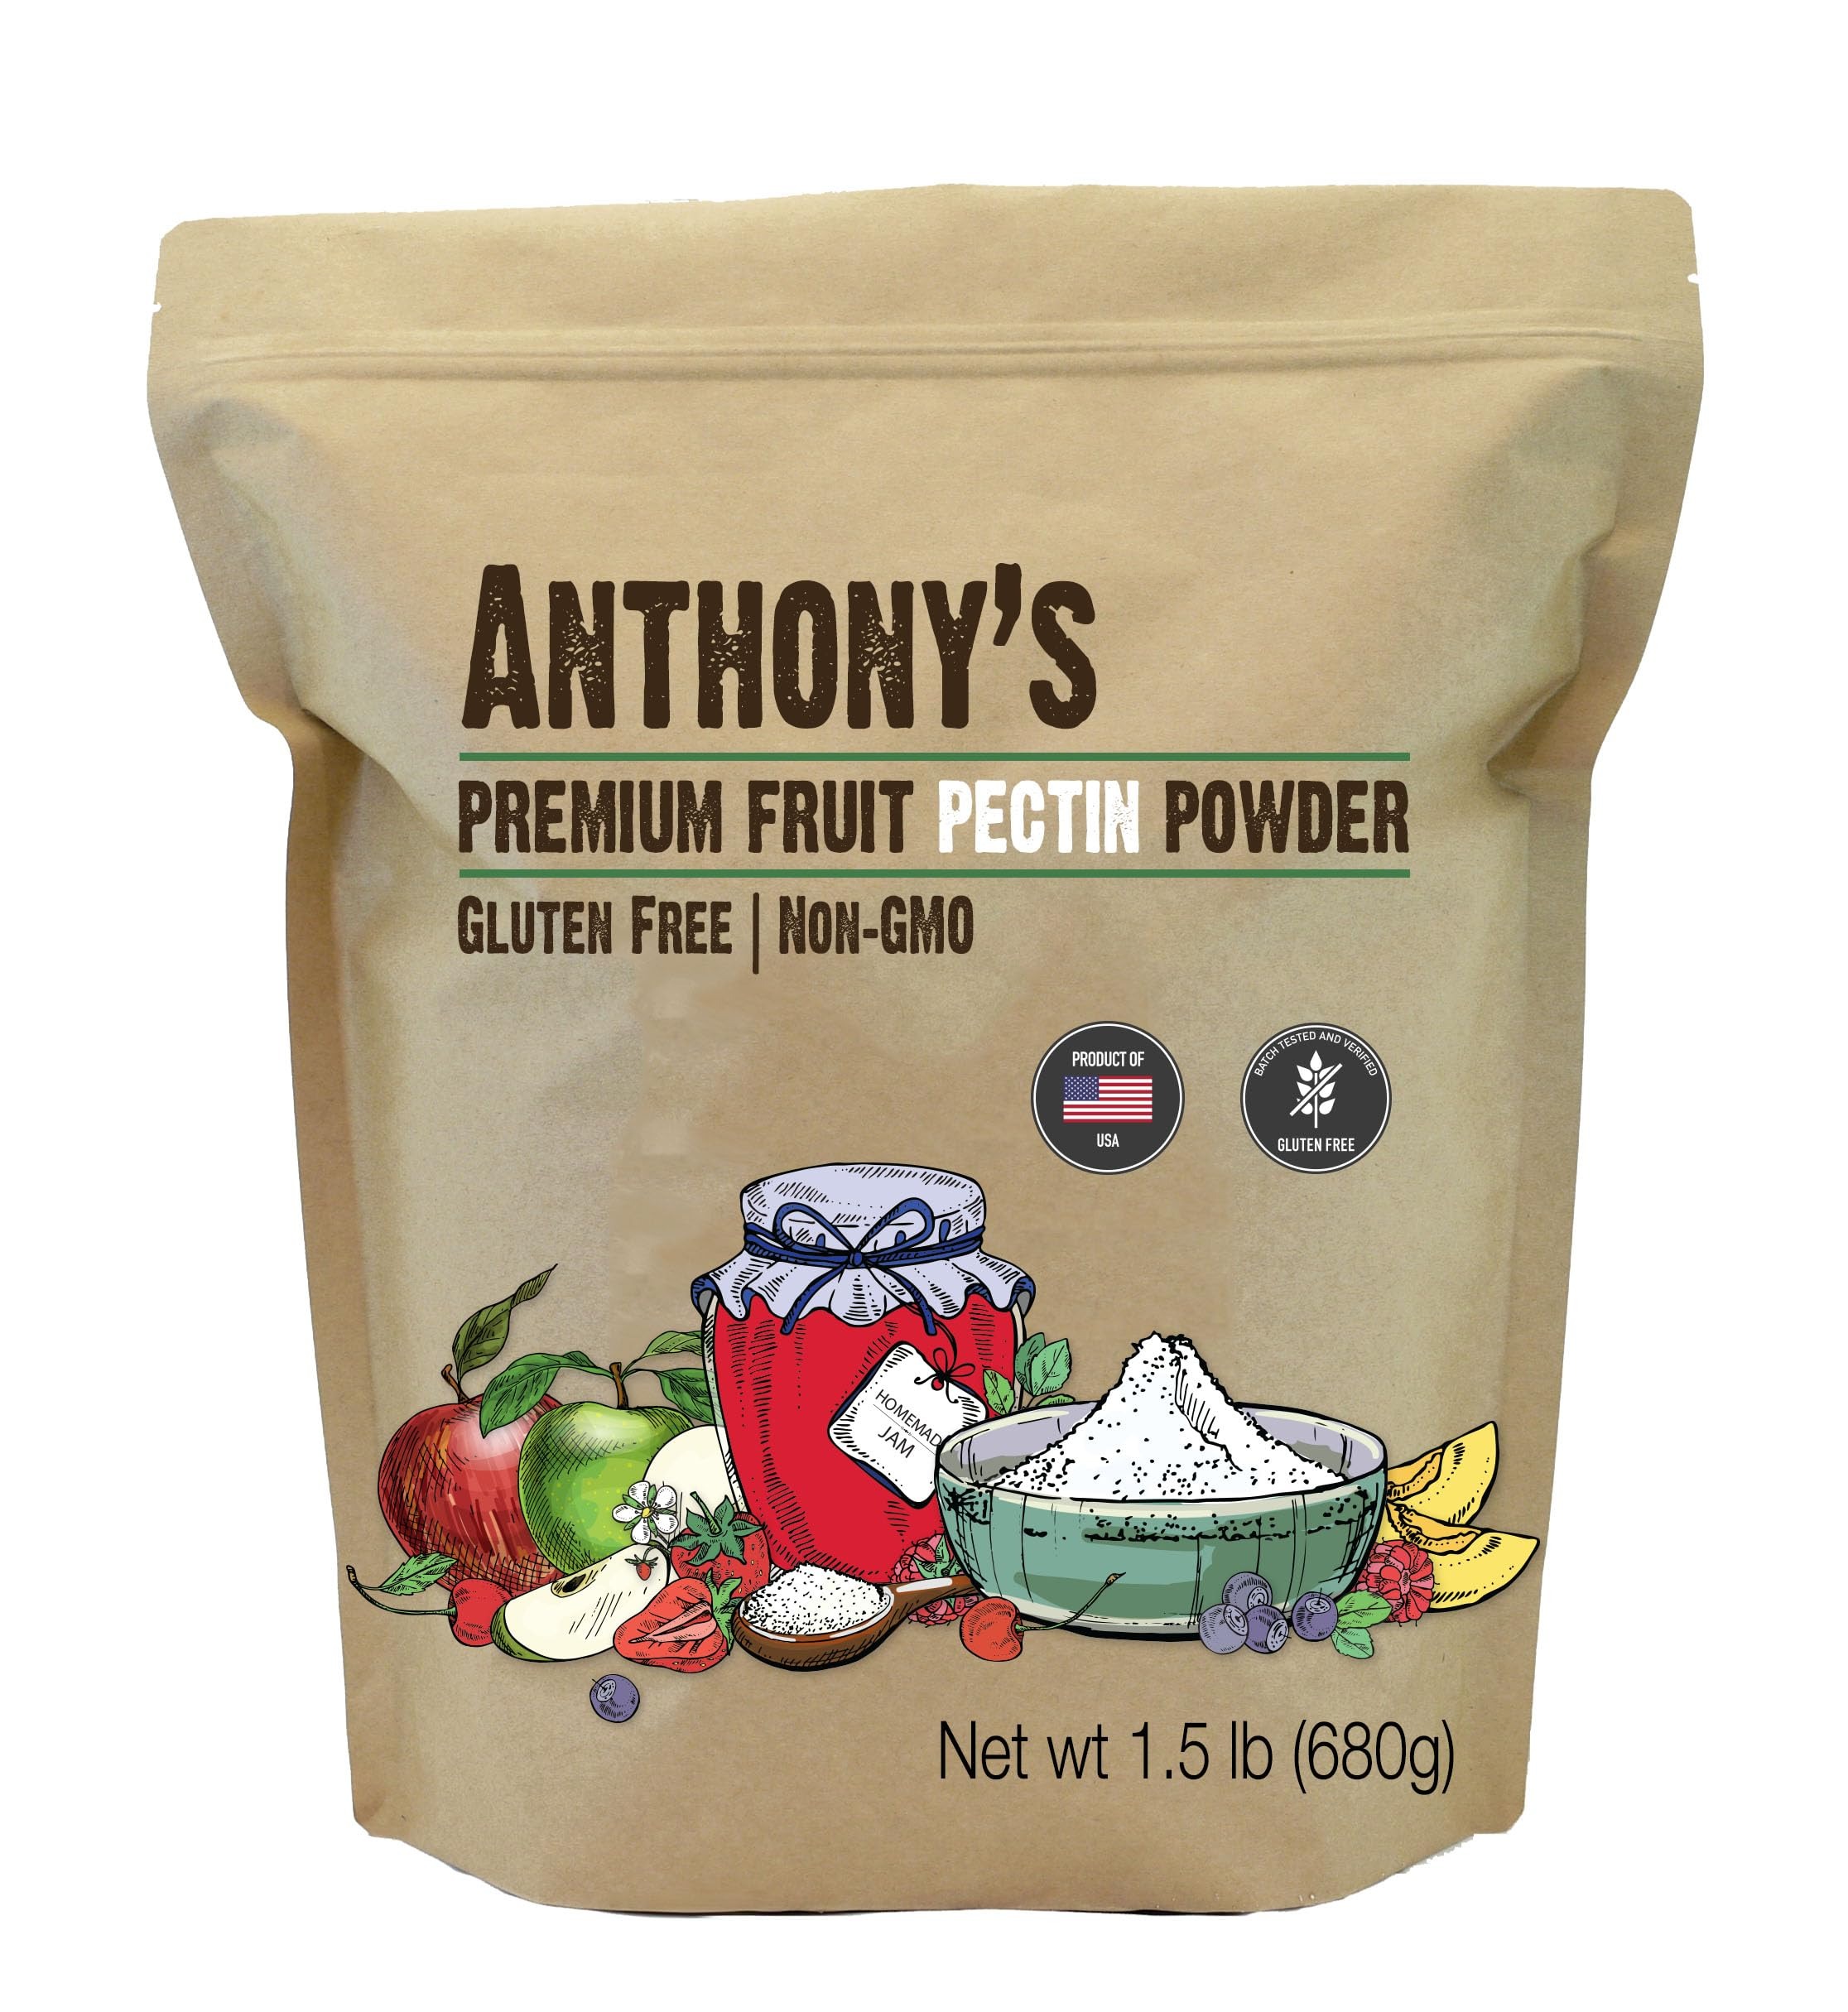
Item Name: Anthony's Premium Fruit Pectin, 1.5 lb, Gluten Free, Non GMO, Vegan
Bullet Point 1: Provides stability and thickened, gelled consistency to pie fillings, jellies, jams, and candies
Bullet Point 2: Gelatin Powder Alternative
Bullet Point 3: Product of the USA
Bullet Point 4: Batch Tested and Verified Gluten Free
Bullet Point 5: Non-GMO and Vegan
Bullet Point 6: Great thickener and gelling agent for making homemade jams, jellies, preserves, marmalades, and more!
Product Description: Ever wonder why it's hard to set certain jams more than others? It’s because each fruit contains different amounts of Pectin. But wait, there is a simple solution to all this! Just add some...more Pectin! Fruit Pectin is naturally found in ripe fruits and vegetables like apples, oranges, cherries, grapes, carrots, and more. Our Fruit Pectin Powder can be used for baking, cooking, and preserving. It is a great thickener and gelling agent for jams, jellies, preserves, marmalades, and more! Anthony’s Premium Fruit Pectin Powder is Gluten Free, Non-GMO, and Vegan.
Value: 24.0
Unit: Ounce

Price: 29.97